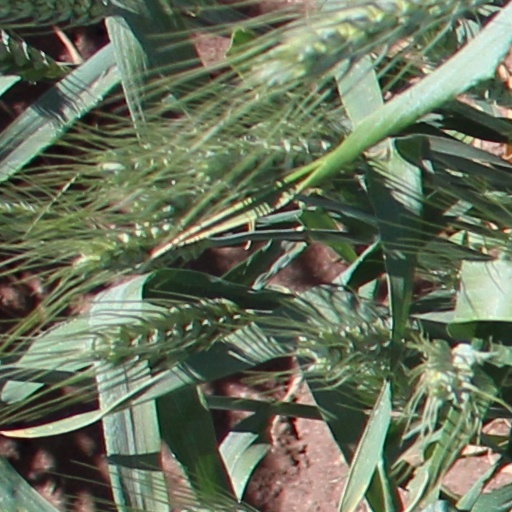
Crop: wheat